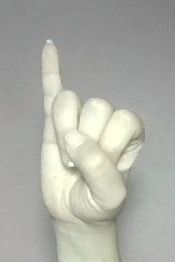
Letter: meem